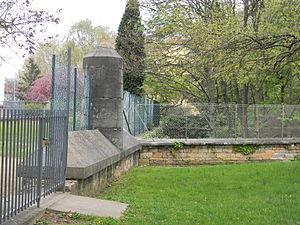
Une «
Le fort de Montessuy est un fort de la première ceinture de Lyon, situé dans le quartier de Montessuy sur le territoire communal de Caluire-et-Cuire dans le Rhône, en France.